Wetherby Methodist Church

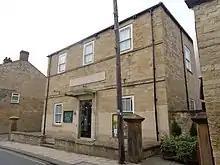
Wetherby Methodist Church

Wetherby Methodist Church is an active Methodist Church of Great Britain church in Wetherby, West Yorkshire, England. The present church is on Bank Street and replaces earlier chapels on North Street and Victoria Street. The church is Grade II listed, having been designated so on 30 April 1982.